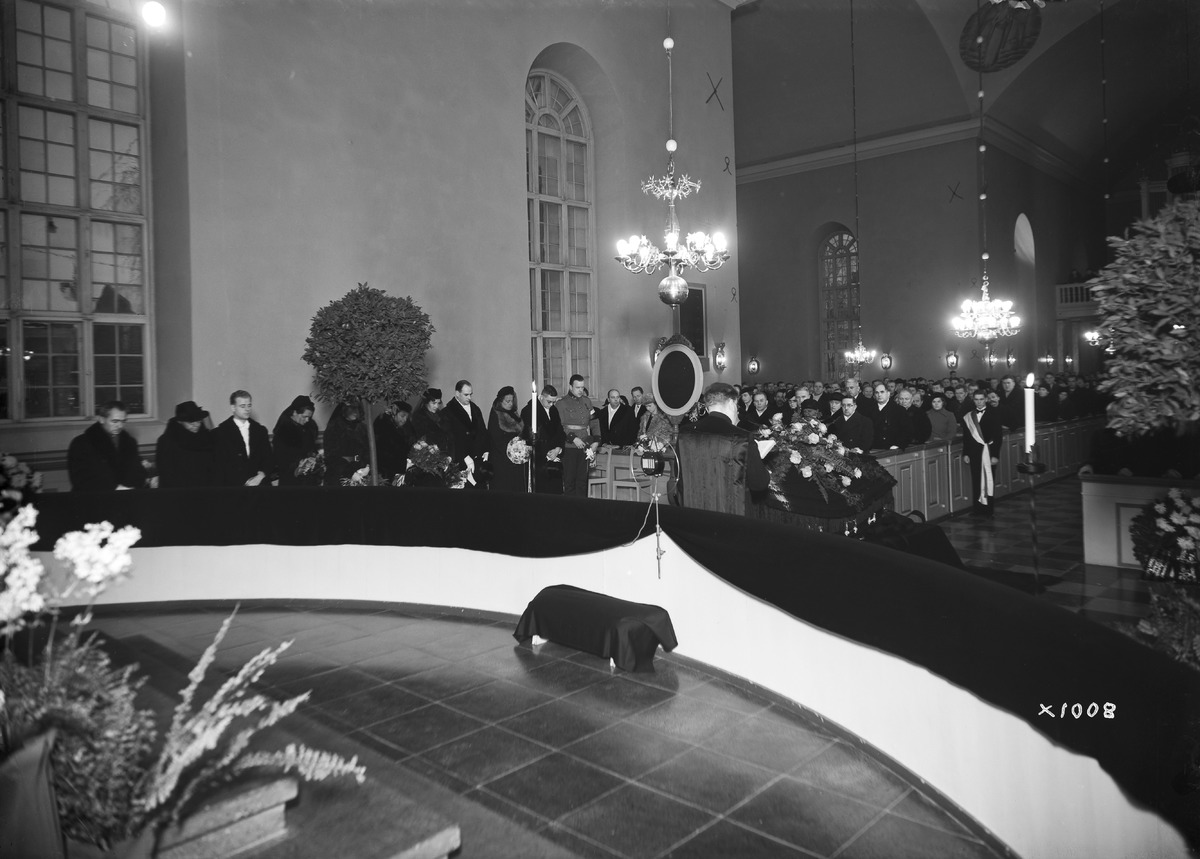
Kauppaneuvos H. Em. Åströmin ruumiinsiunaustilaisuus
The funeral service for commercial counsellor H. Em. Åström
sisällön kuvaus: Kauppaneuvos Hemming Emanuel Åströmin ruumiinsiunaustilaisuus Oulun tuomiokirkossa 1.12.1937. content description: The funeral service for commercial counsellor Hemming Emanuel Åström at Oulu cathedral on December 1, 1937.
Vuosi: 1937
Paikka: Suomi, Oulu, Suomi, Pohjois-Pohjanmaa, Oulu
Aiheet: ruumiinsiunaustilaisuudet; sisäkuva; hautaus; kauppaneuvokset; kirkot; Oulun tuomiokirkko; papit; siunaus; burials; commercial counsellors; churches; priests; funeral services